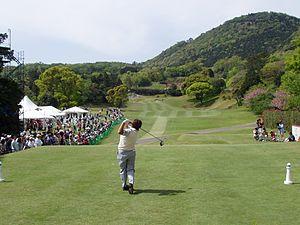
Ayako Okamoto est une ancienne golfeuse japonaise. Elle a remporté 62 tournois au cours de sa carrière dont 17 sur le LPGA Tour.